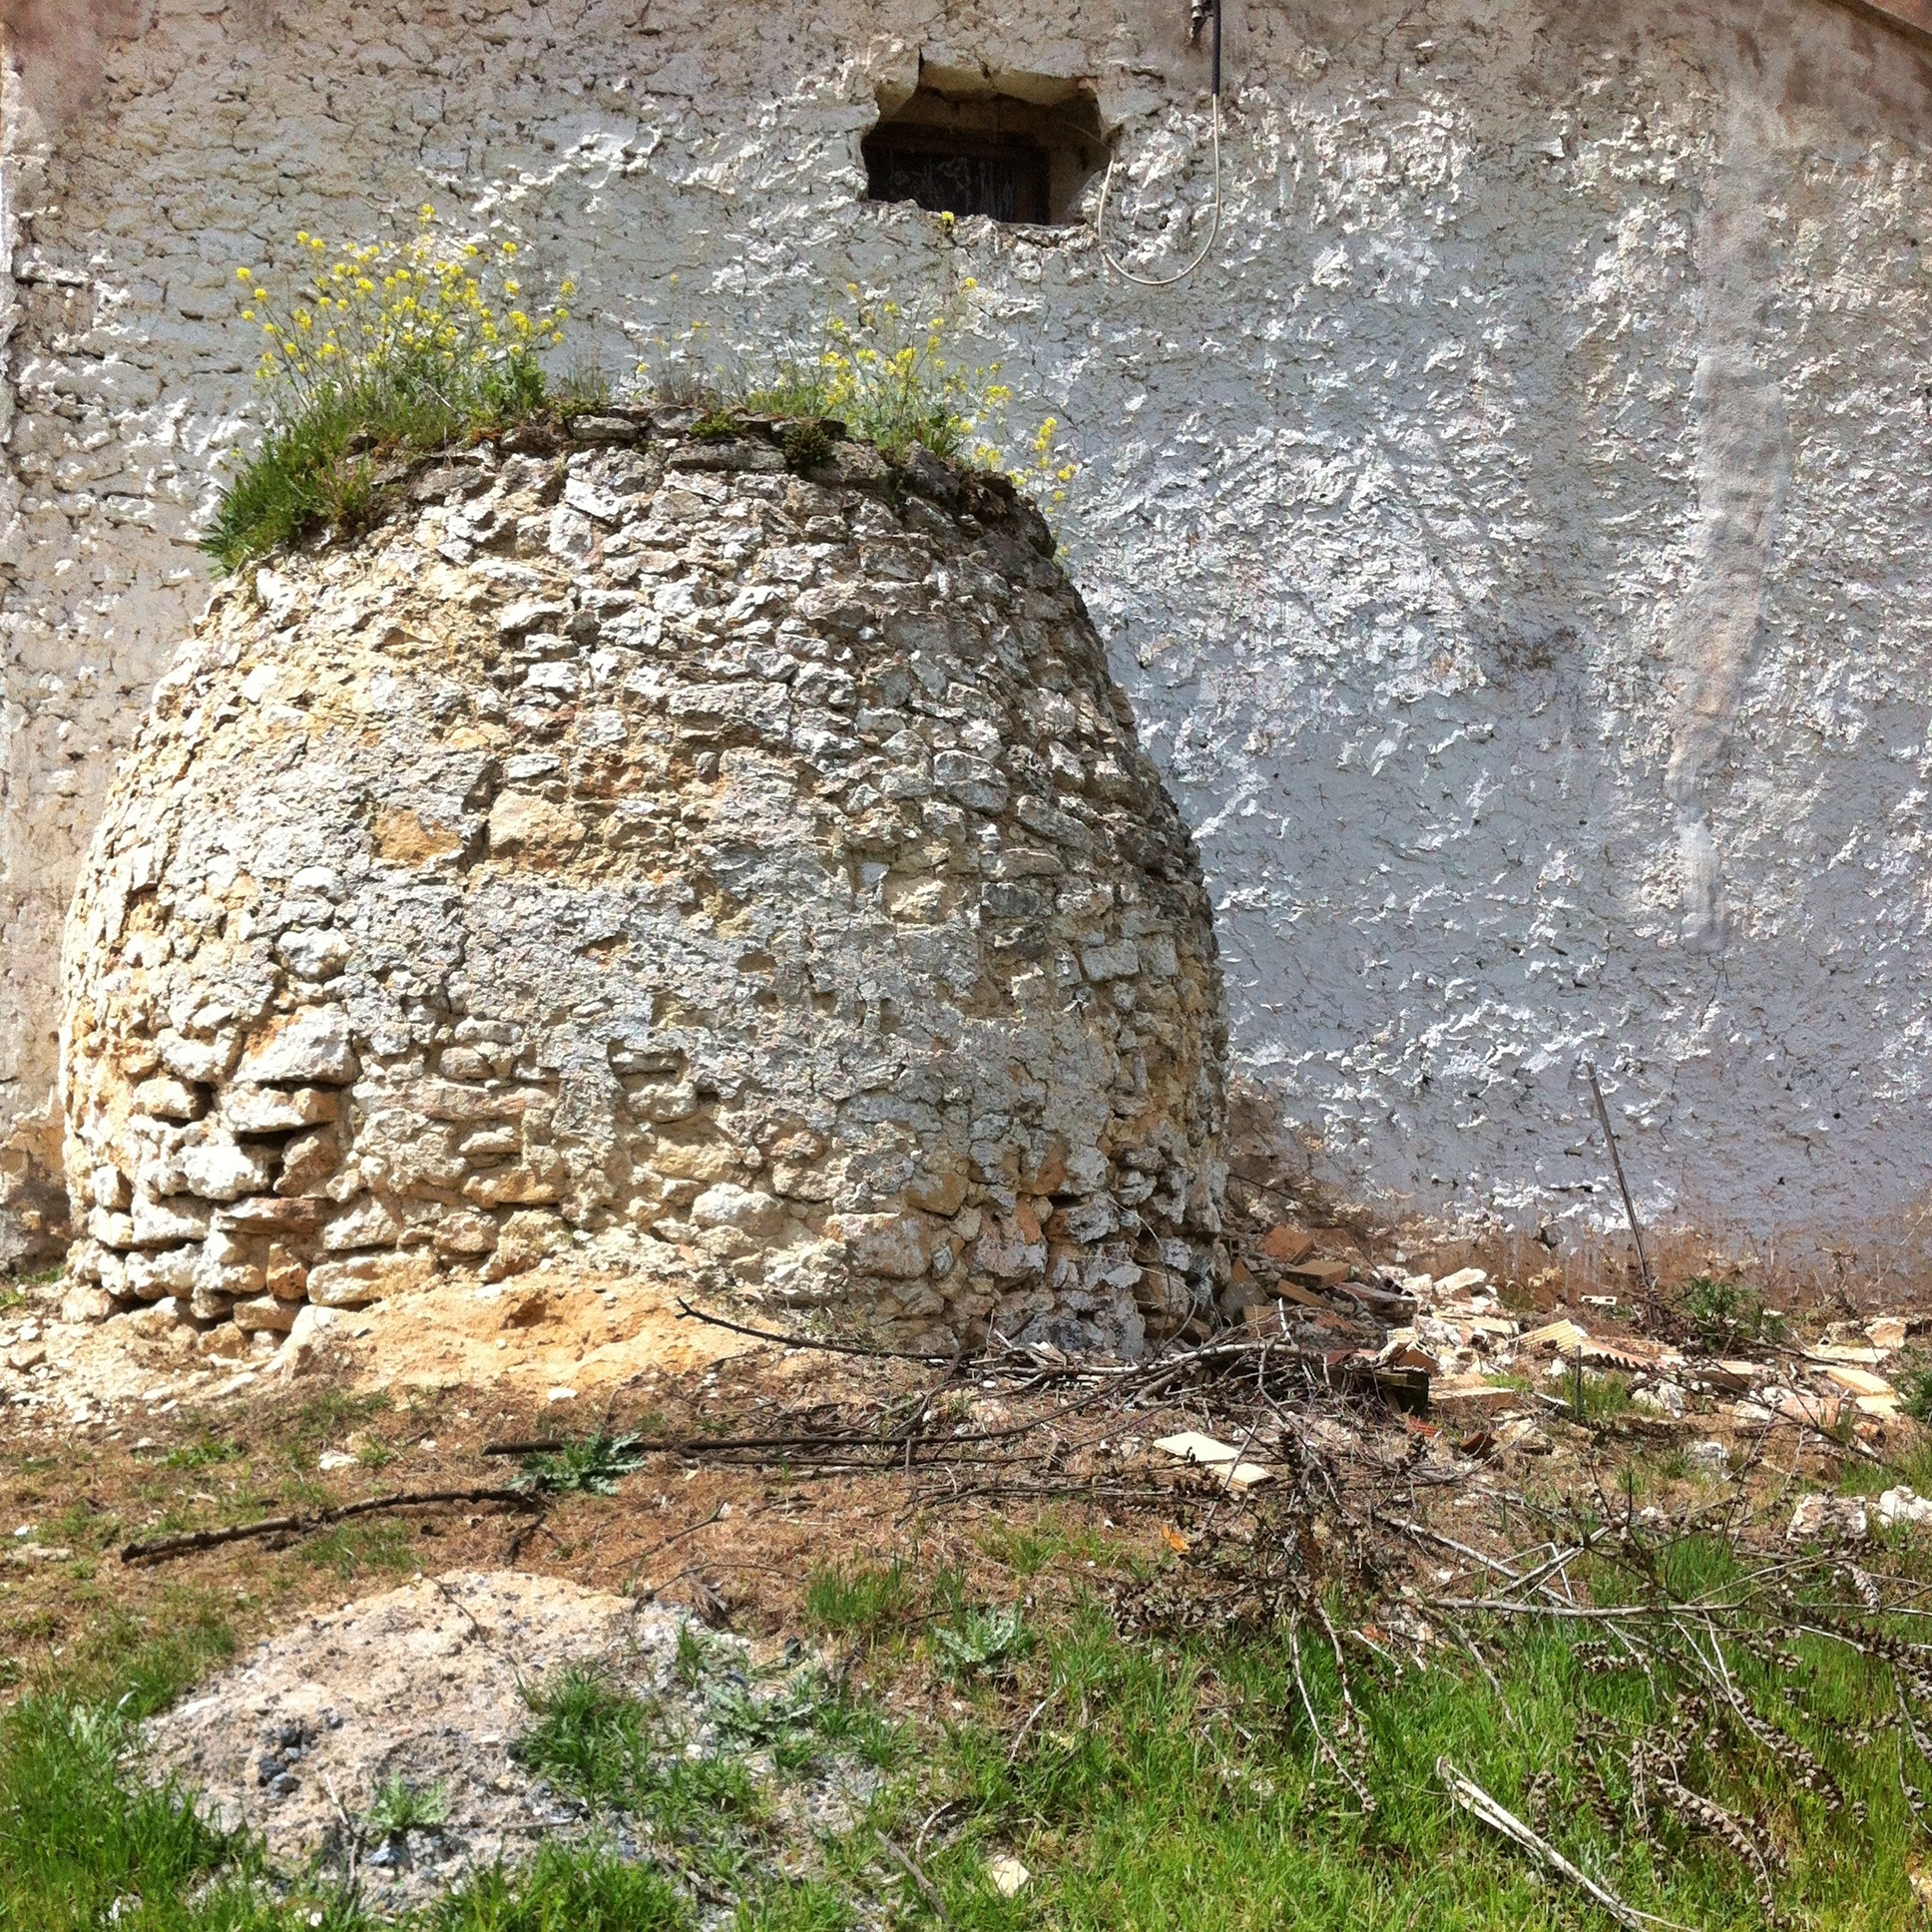
rock, texture, building, old, wall, stone, rustic, facade, stone wall, fortification, terrain, ruins, bunker, archaeological site, ancient history